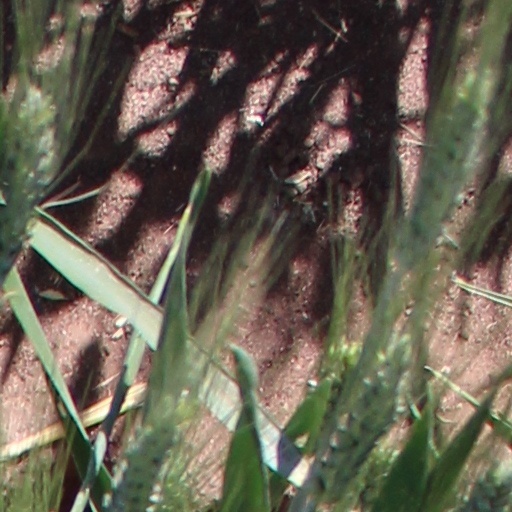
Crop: wheat